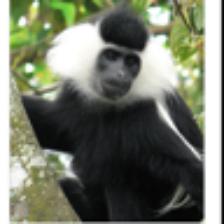
Label: NonHuman